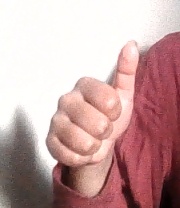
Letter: aleff